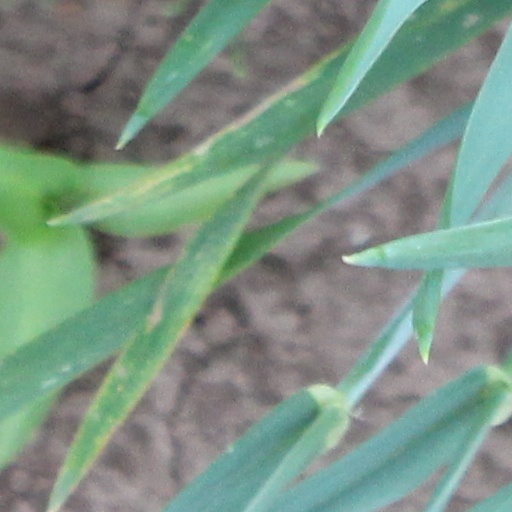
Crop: wheat